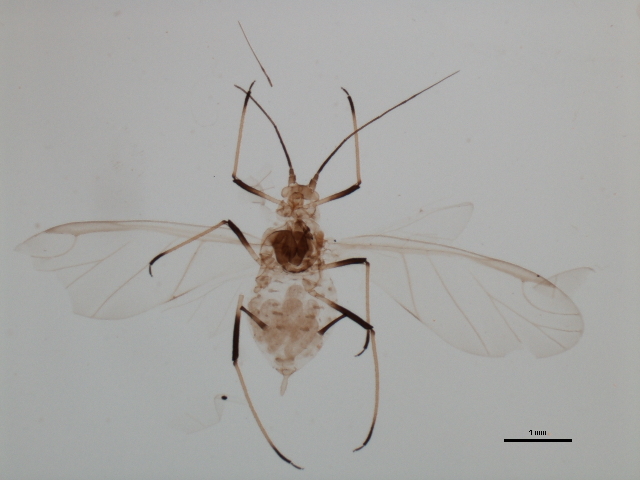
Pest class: english_grain_aphid